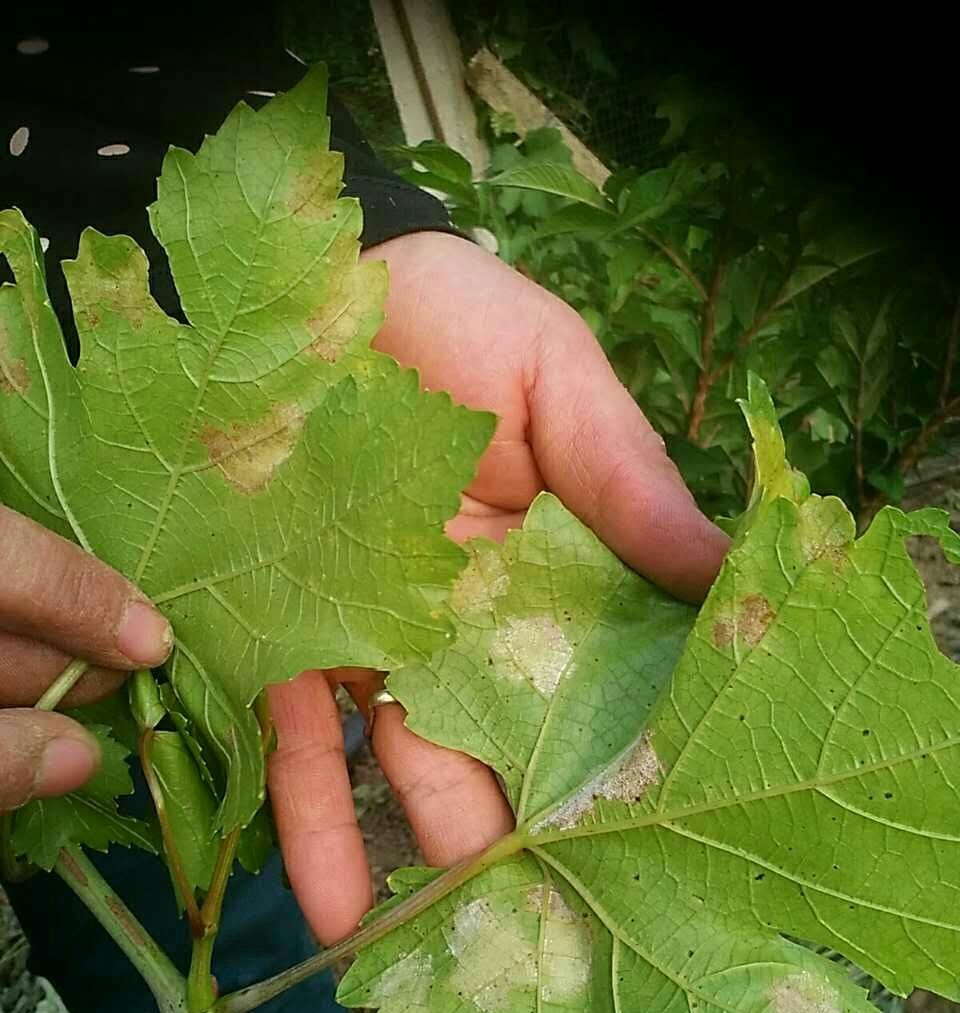
Plant: Grape
Disease: grape leaf spot